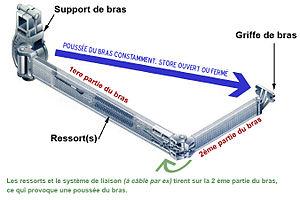
Visualisation des ressorts de bras de store banne
Un store est un dispositif mobile destiné à protéger une fenêtre. Ce type de couvre-fenêtre se manœuvre à la main ou grâce à un mécanisme, de haut en bas ou horizontalement.